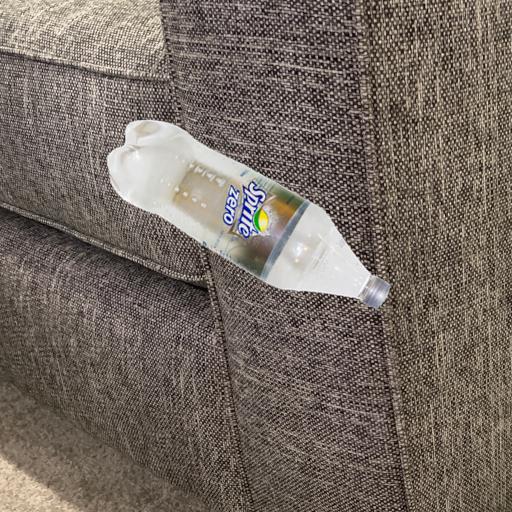
Label: bottles